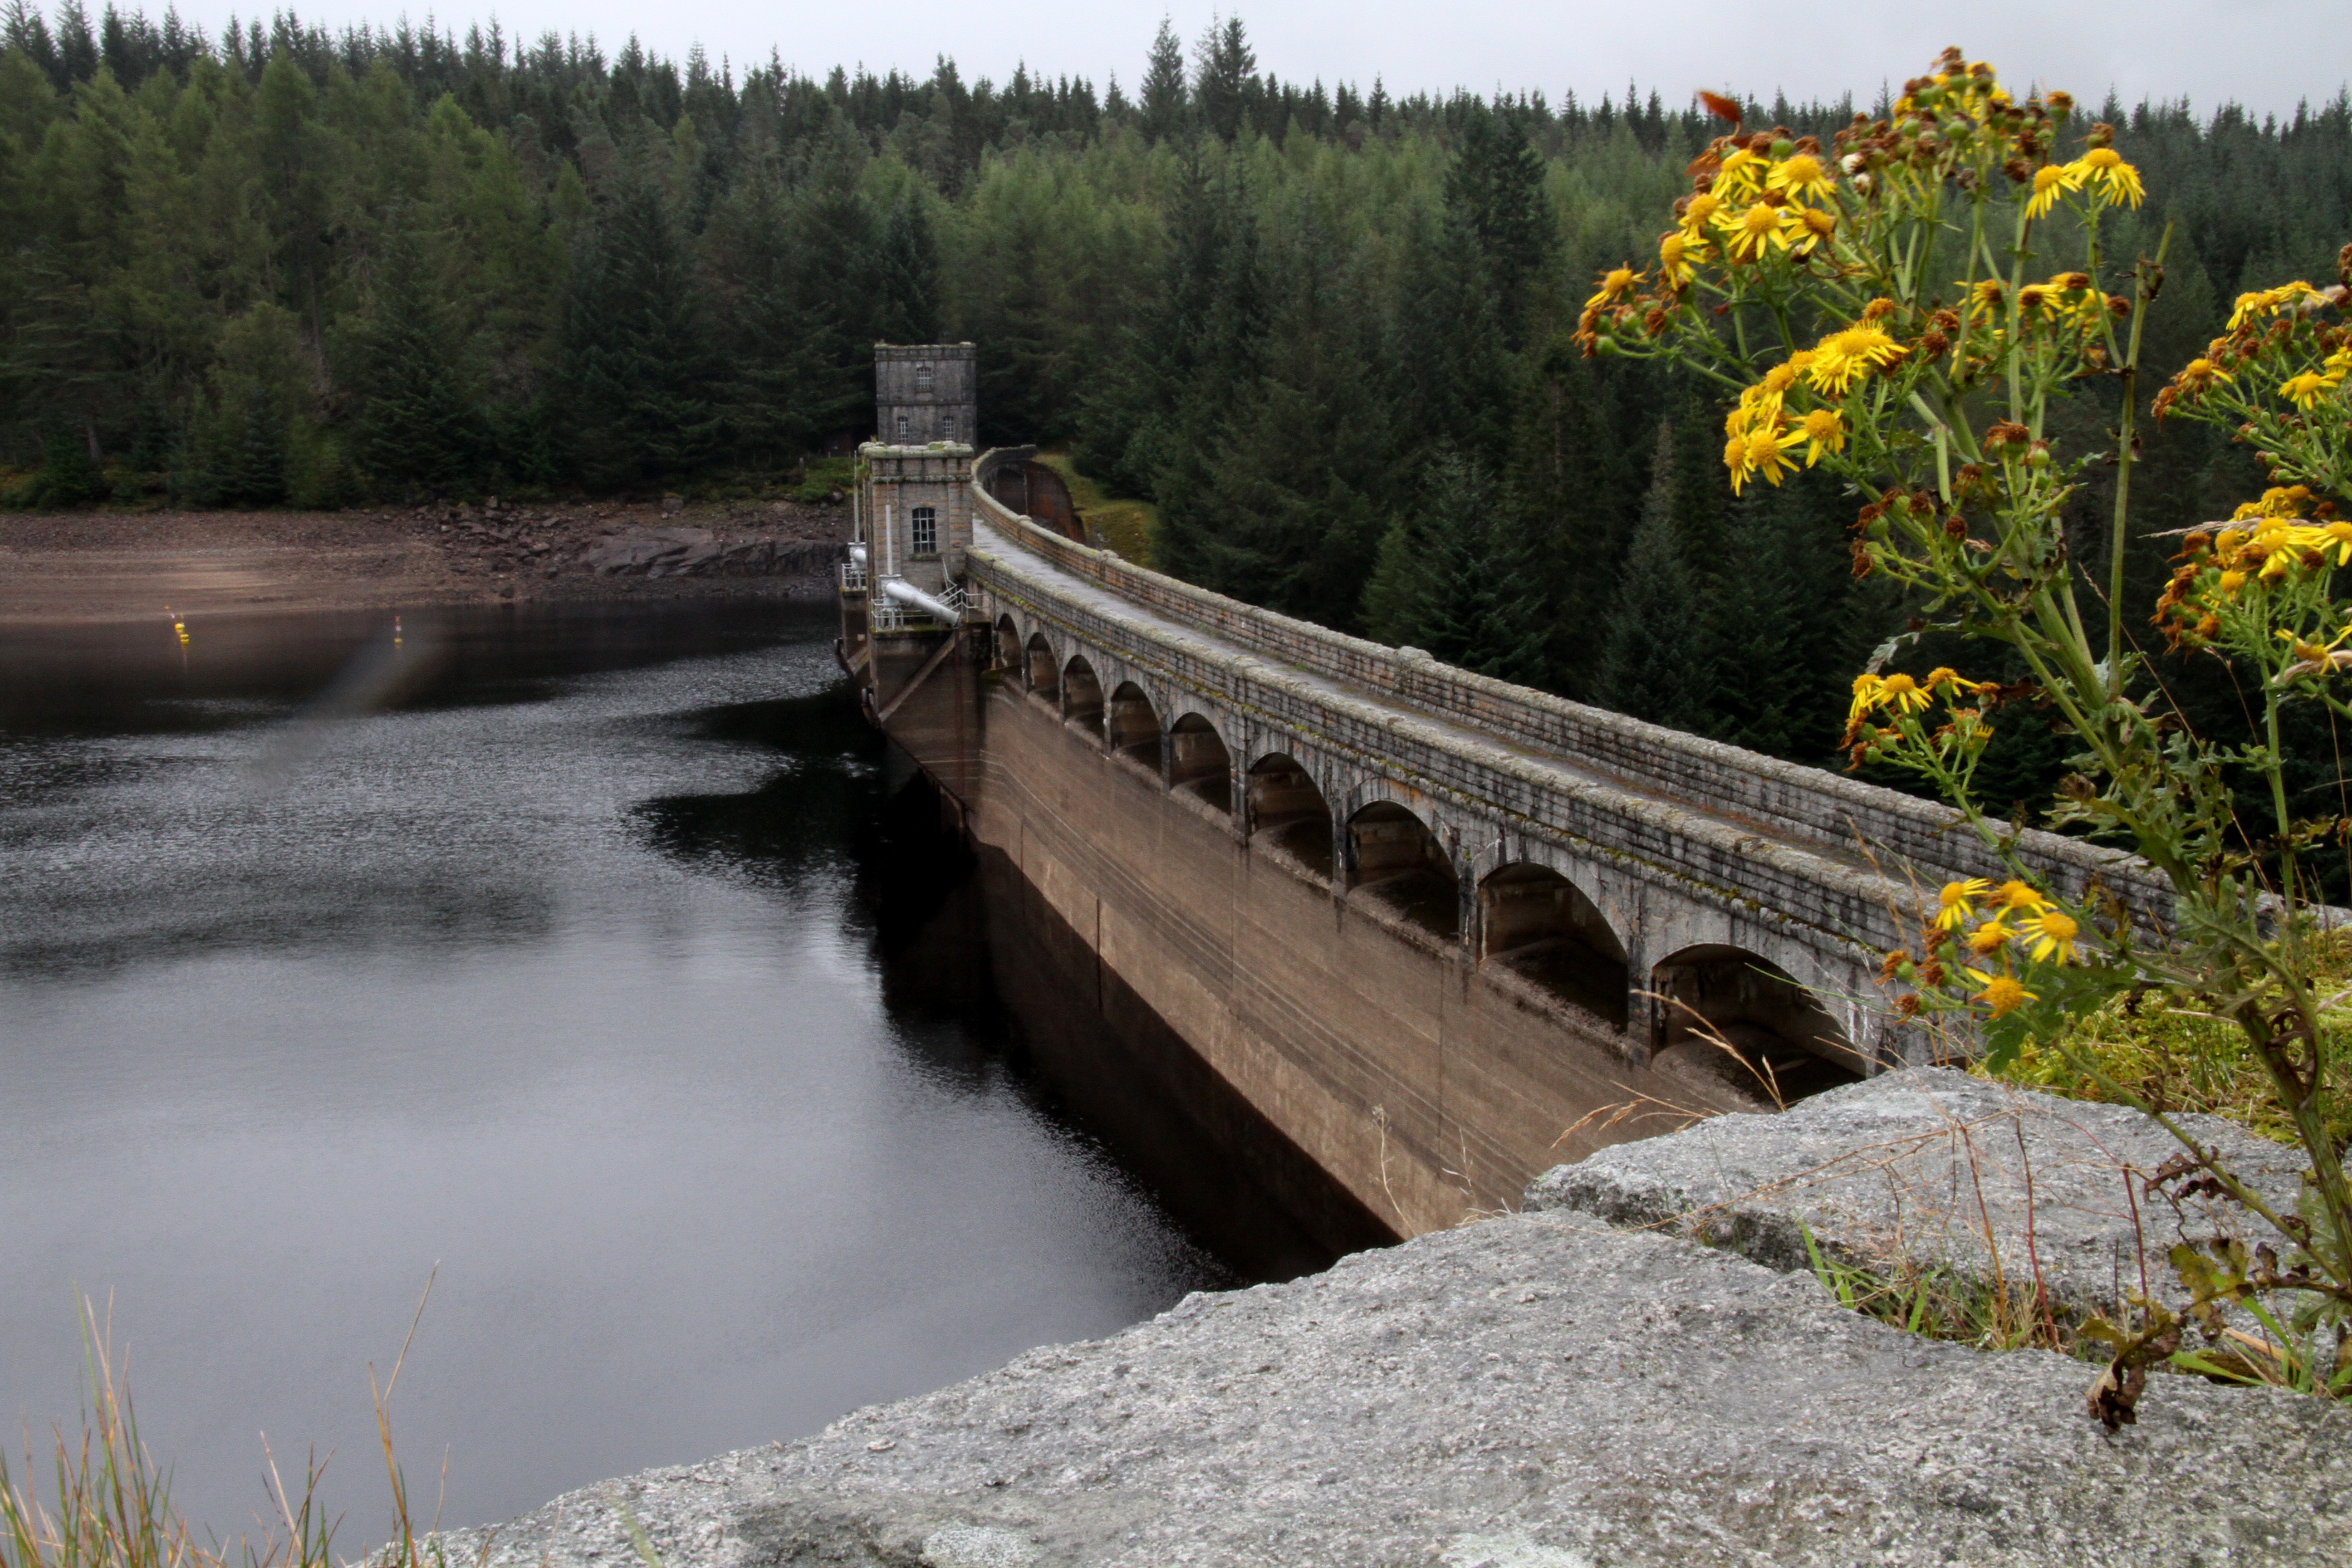
bridge, river, stream, dam, reservoir, waterway, infrastructure, scotland, highlands, hydroelectricity, laggan dam, nonbuilding structure